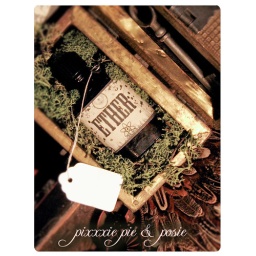
the ether (lavish artisan perfume oil of amber and ginger thyme) in 1 oz amber glass bottle 003